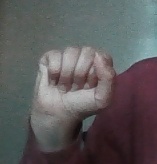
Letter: saad